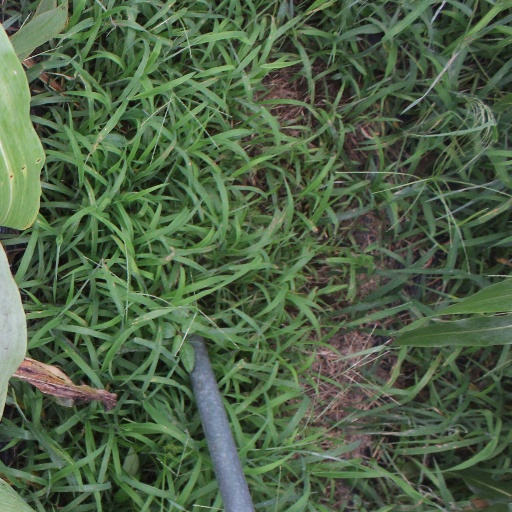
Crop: sorghum